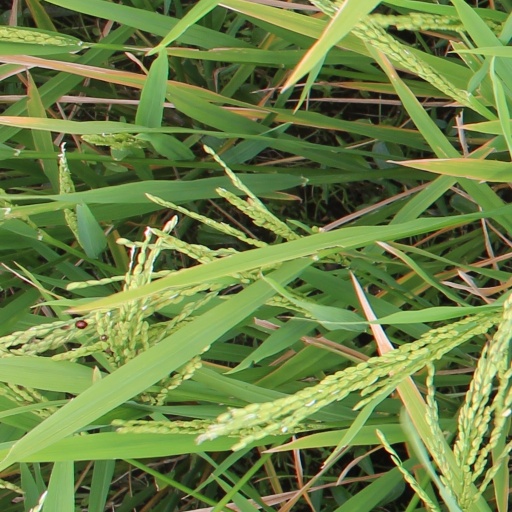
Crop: rice